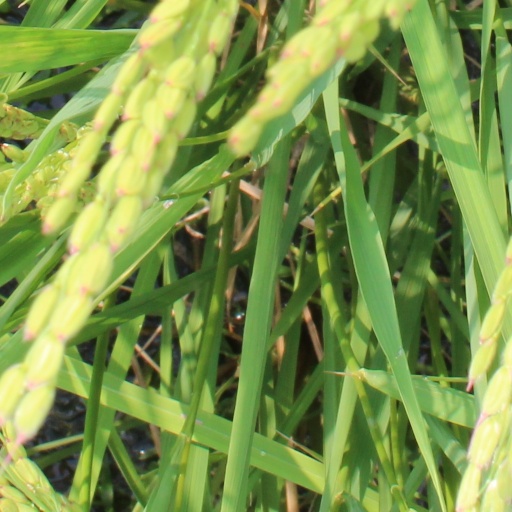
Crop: rice